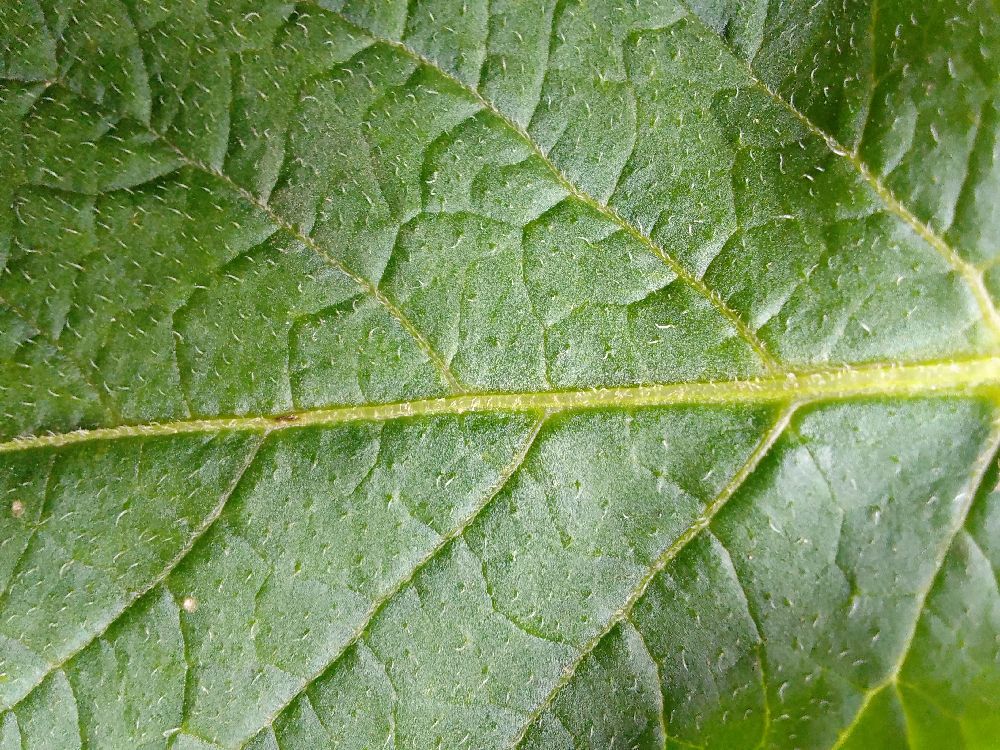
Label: Healthy